Corps style band

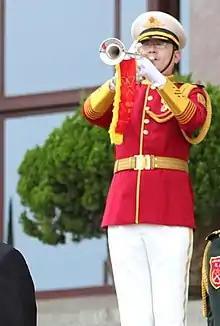
A state fanfare trumpeter of the PLA National Marching Band, which is considered to be a Corps style band.

A Corps style band is a type of marching band based on those of Drum Corps International. Notable differences include the introduction of the roll step, backwards marching and sliding, and the "8 to 5" step size.